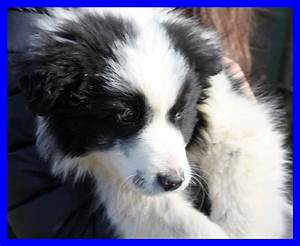
Label: dog